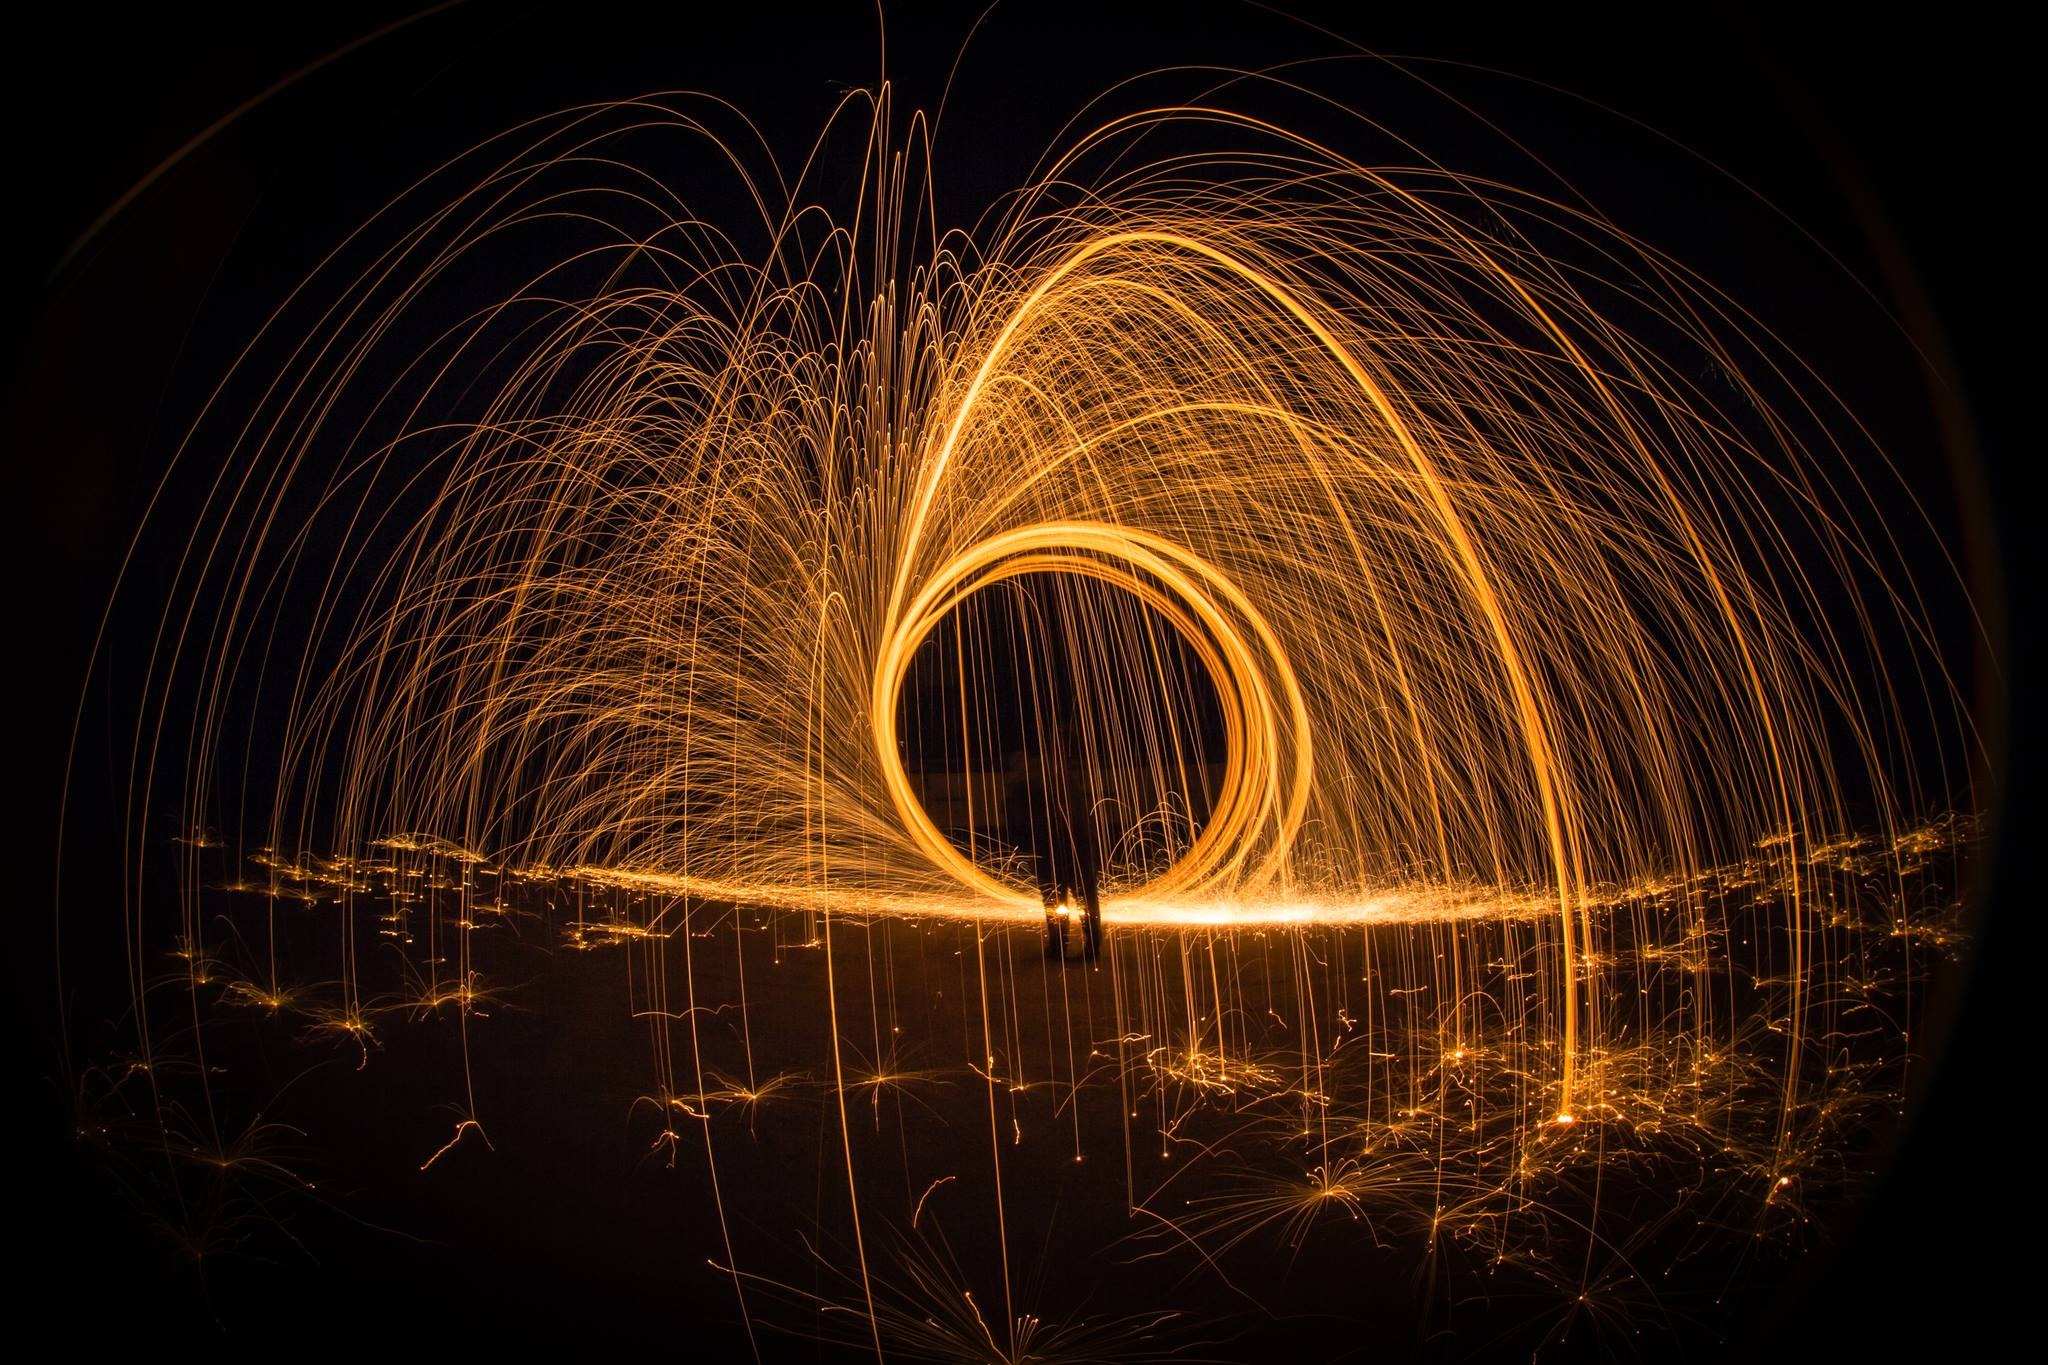
landscape, nature, forest, snow, winter, light, sky, fog, night, star, city, atmosphere, mystical, tunnel, sparkler, evening, reflection, shooting star, space, romantic, darkness, blue, night sky, lighting, long exposure, circle, lights, mountains, starry sky, symmetry, conifers, switzerland, all, mood, evening sky, snow landscape, thun, gantrisch, gurnigel, light graffiti, light drawing